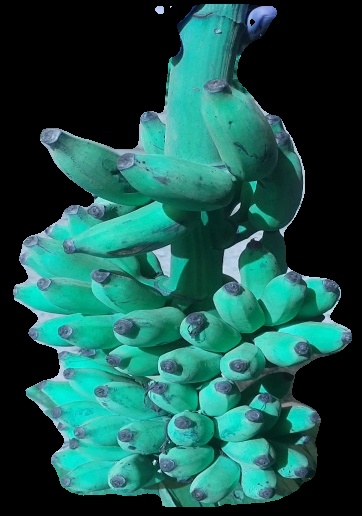
Variety: elakki-bale
Grade: grade3